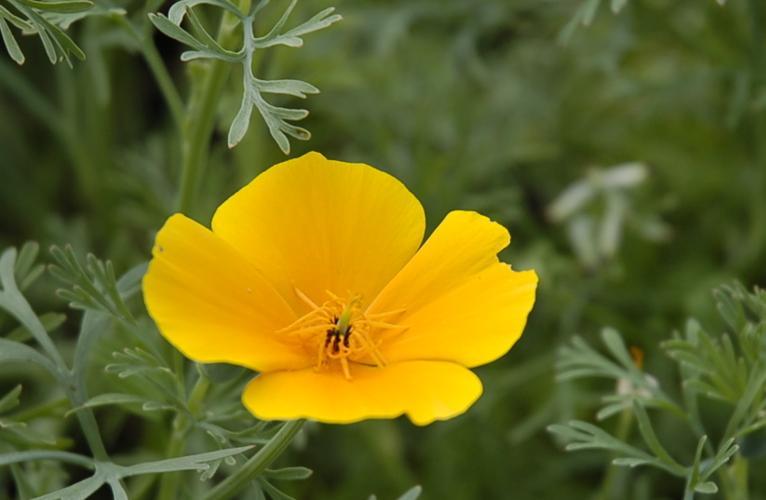
Label: californian poppy